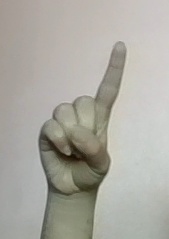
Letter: bb